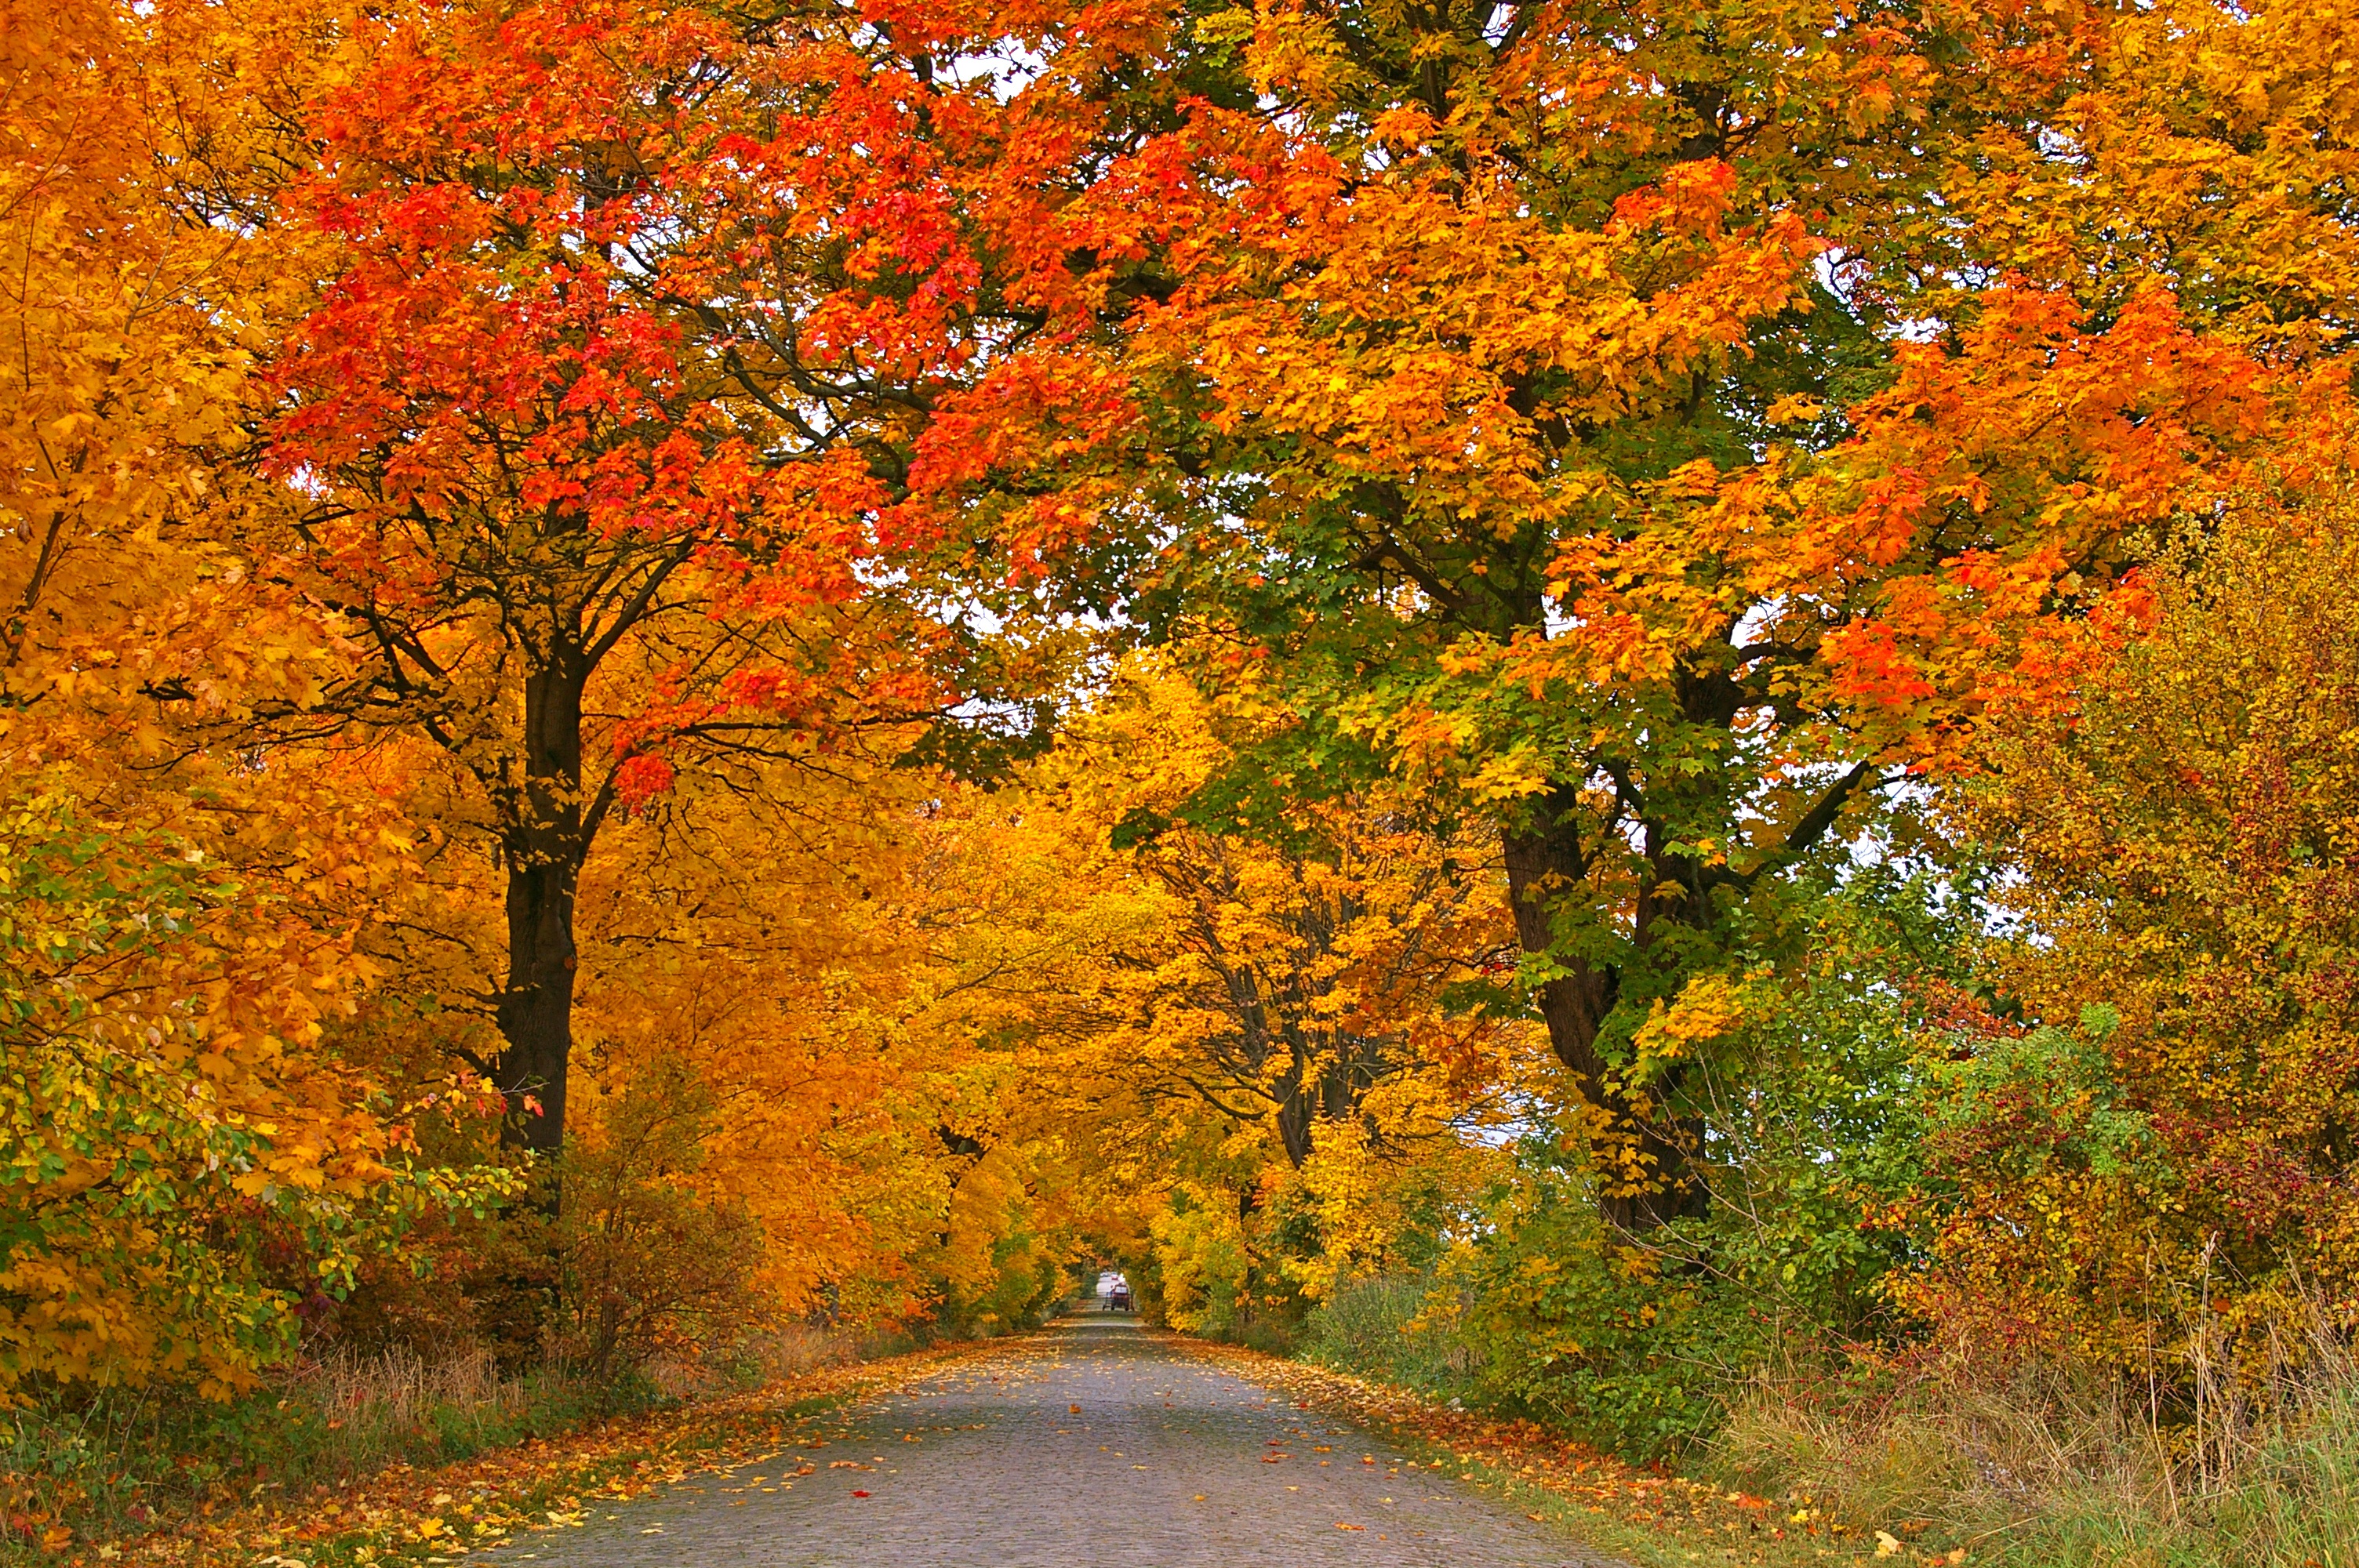
landscape, tree, nature, plant, road, leaf, flower, tunnel, asphalt, dry, foliage, golden, autumn, rest, colorful, yellow, season, maple, maple tree, trees, deciduous tree, coloring, leaves, avenue, background, gold, branches, bright, deciduous, woodland, october, colored, mood, away, time of year, fall color, fall foliage, leaves in the autumn, fall leaves, golden autumn, autumn colours, yellow sheet, golden yellow, gelbrot, yellow orange, tree lined avenue, orange red, orange leaves, woody plant, temperate broadleaf and mixed forest